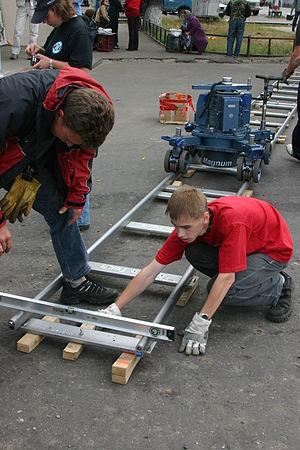
Le travelling est un déplacement de la caméra au cours de la prise de vues cinématographique, pour suivre un sujet en mouvement, pour s'en rapprocher ou s'en éloigner, ou pour le contourner et le voir sous un nouvel angle.
Au cinéma et à la télévision, la machinerie est le domaine relatif aux installations et accroches de caméra, à l'exécution des travellings, aux constructions temporaires, et à la sécurité de toutes les personnes présentes sur le plateau.